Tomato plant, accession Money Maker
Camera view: horizontal (90 deg, fisheye); turntable rotation: 30 degrees
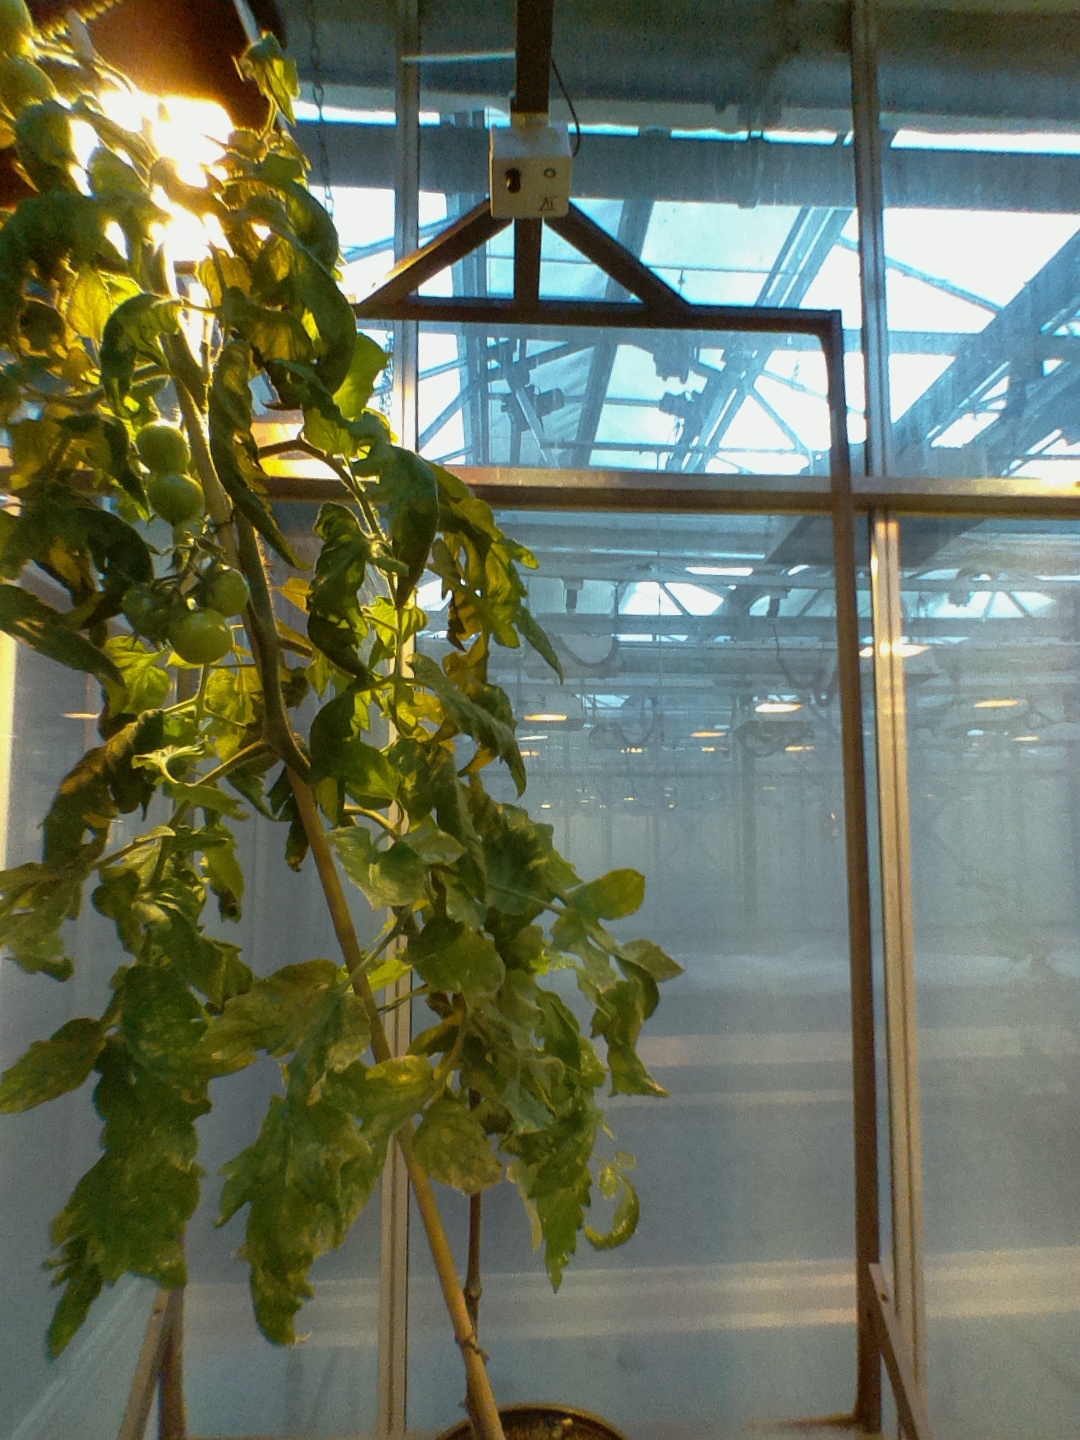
BBCH growth stage 76: 60%-70% of final fruit size